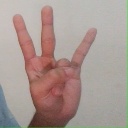
अक्षर: क्ष